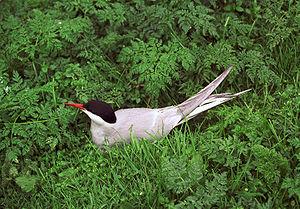
La Sterne arctique est une espèce d'oiseaux marins de la famille des laridés. Cet oiseau a une répartition circumpolaire et niche en colonie dans les régions arctiques et subarctiques de l’Europe, de l’Asie et de l'Amérique du Nord. C'est un oiseau migrateur qui est témoin de deux étés chaque année, puisqu’il effectue un aller-retour à partir de ses aires de reproduction dans le nord, jusqu’aux océans près de l’Antarctique où il hiverne. Il s’agit, avec celle du Puffin fuligineux, de la plus importante migration régulière connue chez les animaux. La Sterne arctique vole de ce fait huit mois par an.